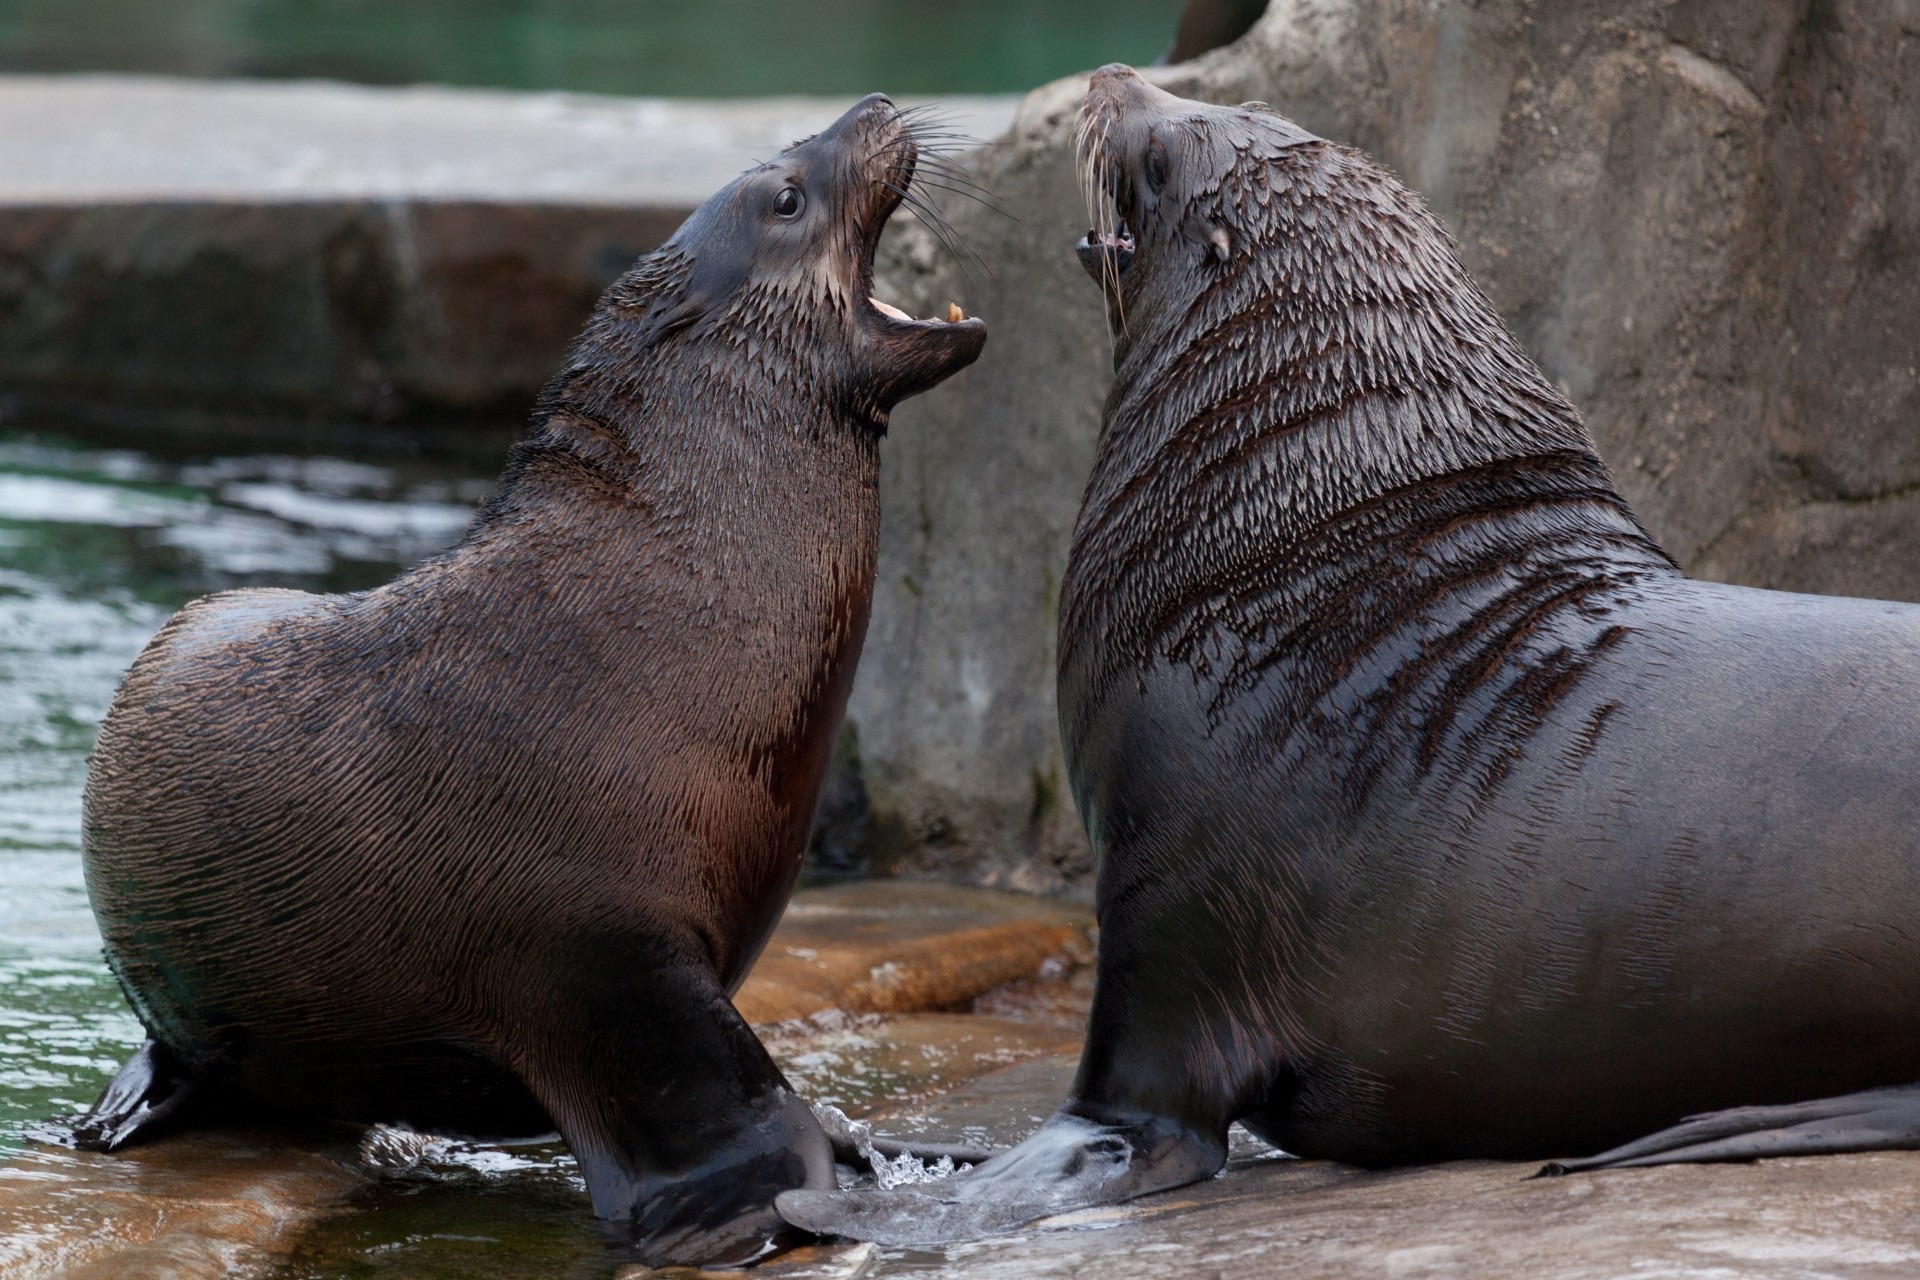
water, wet, animal, male, wildlife, wild, zoo, mammal, fauna, sea lion, mouth, fight, animals, marine, seals, angry, teeth, sea lions, marine mammal